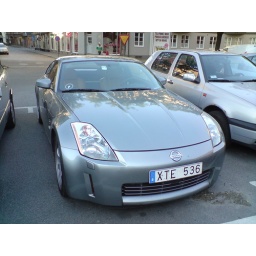
A silver 350Z I found quite near home. This car is beatiful.